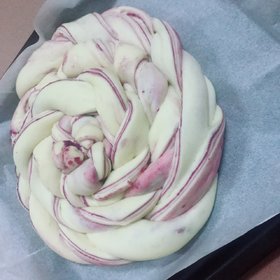
Label: trash